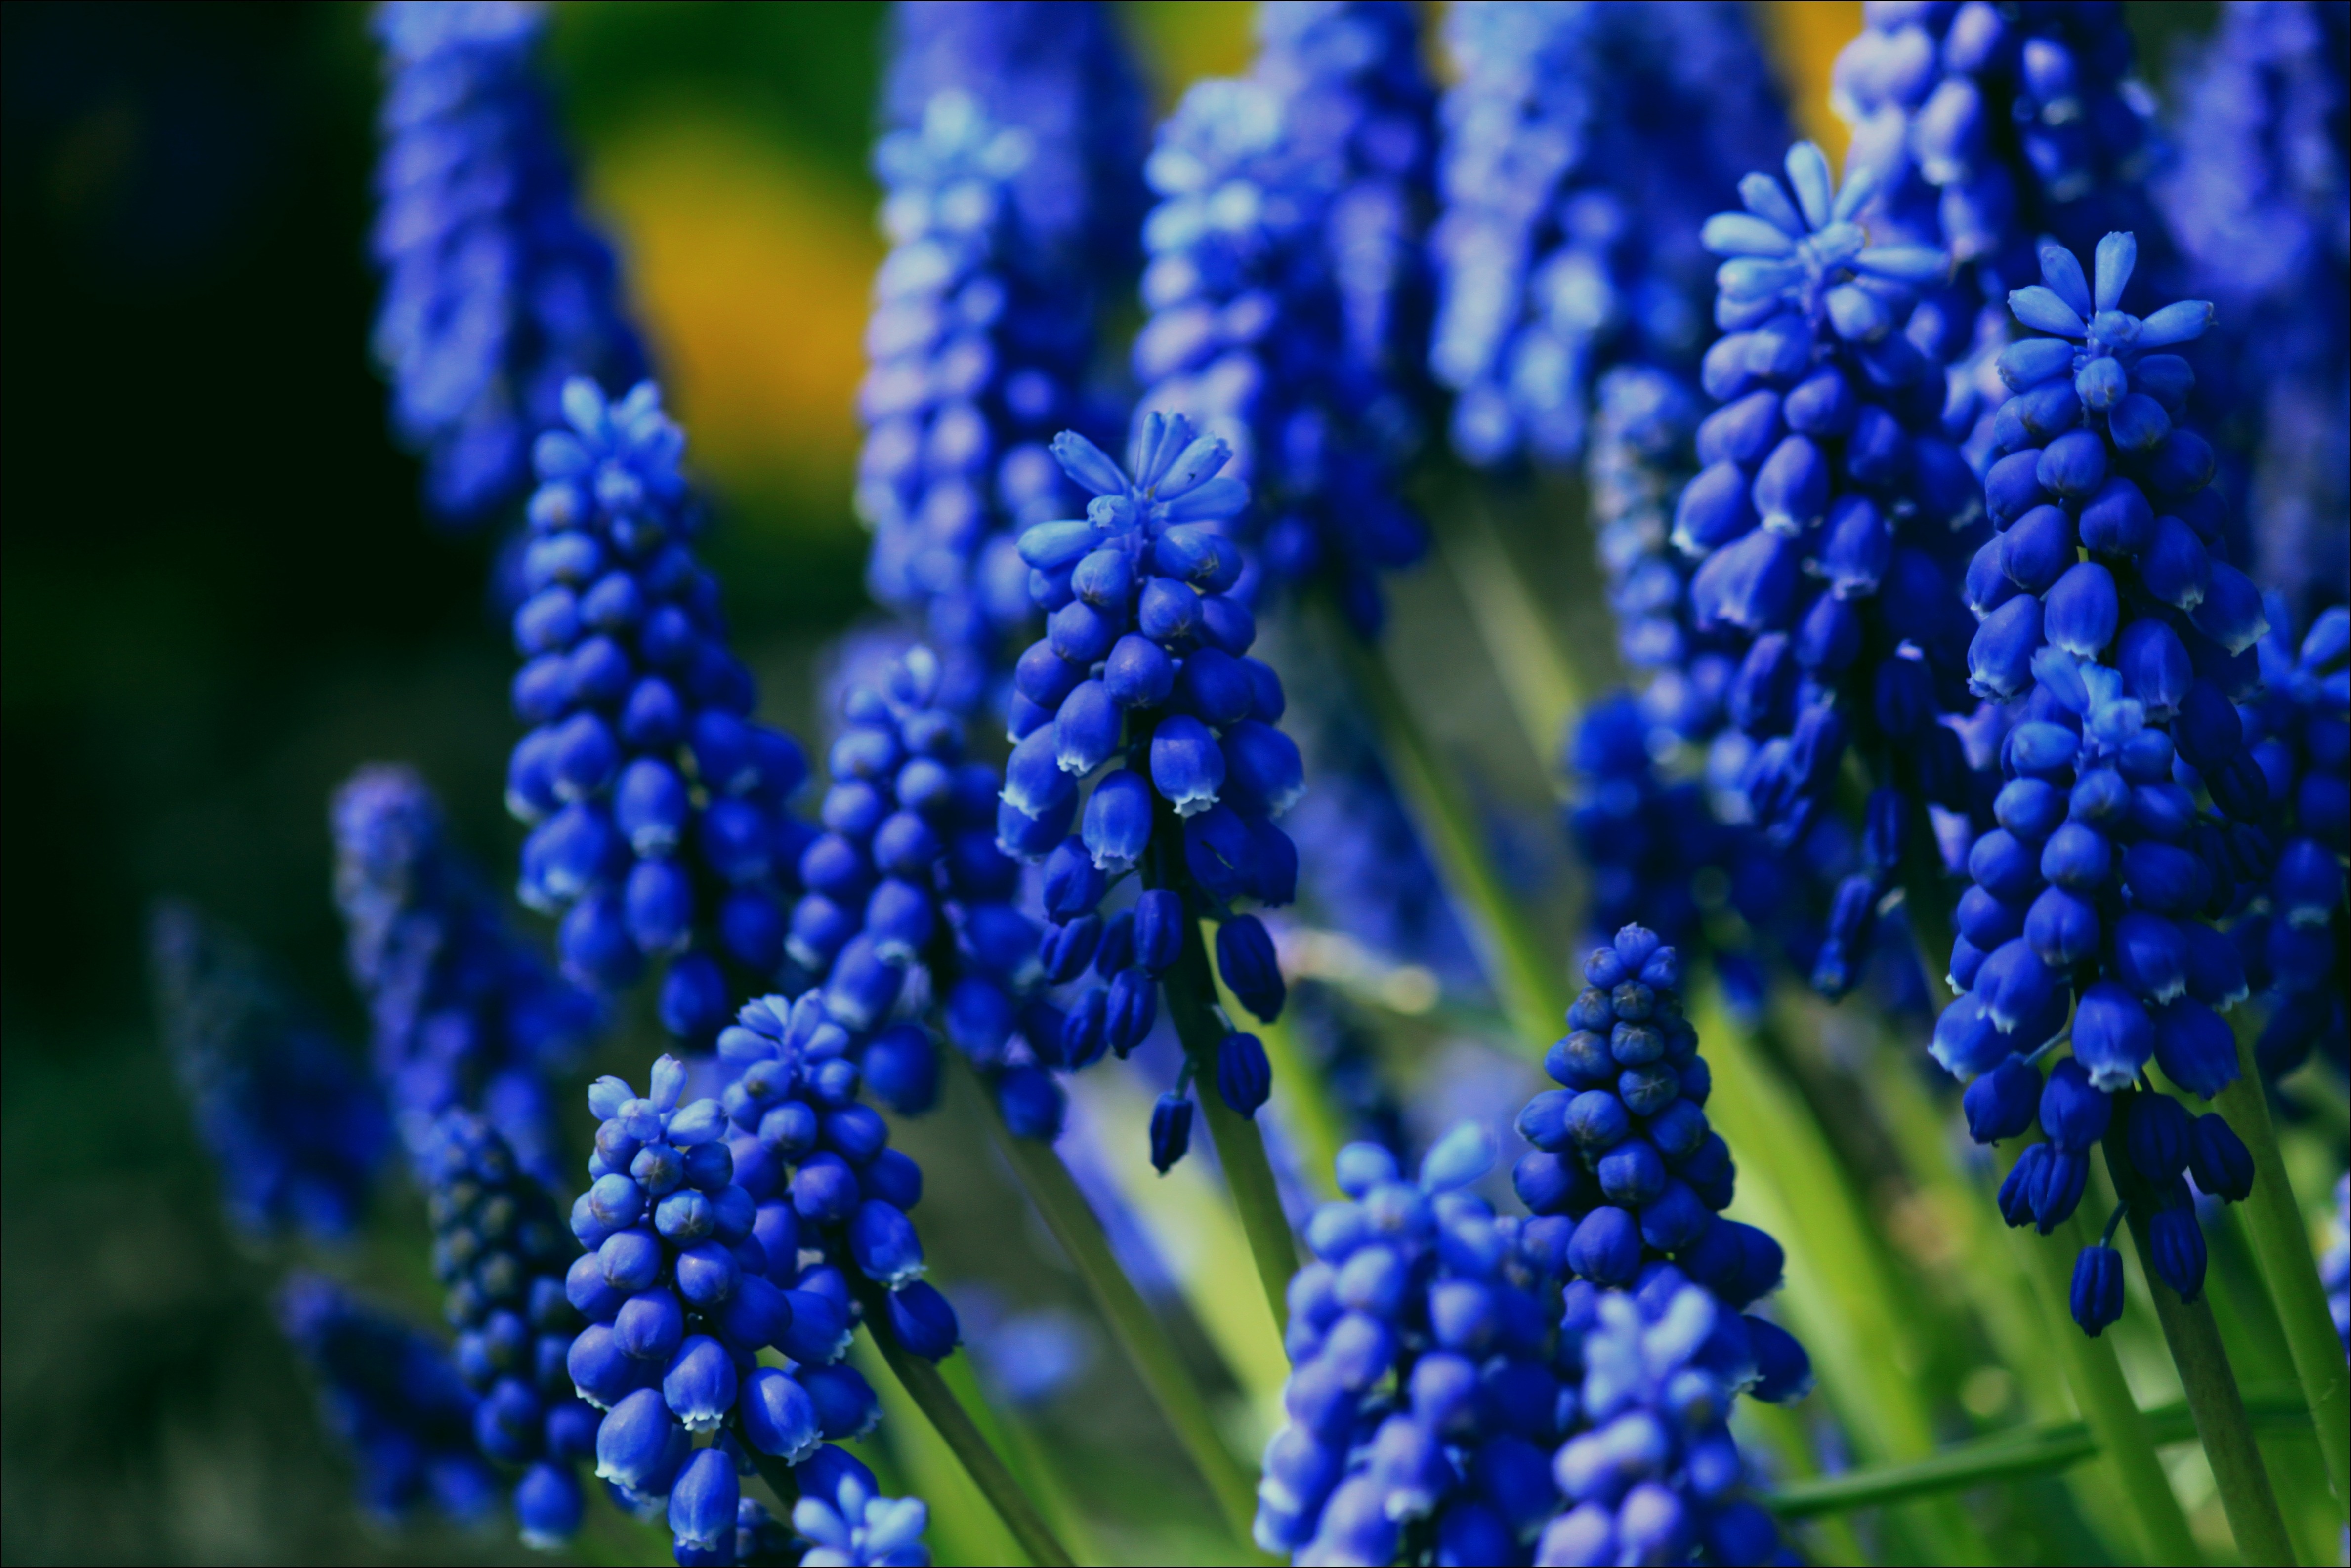
nature, blossom, plant, flower, bloom, spring, macro, botany, blue, colorful, garden, close, flora, lavender, wildflower, flowers, bright, muscari, hyacinth, lupin, macro photography, ornamental plant, inflorescence, garden plant, fr hlingsanfang, flowering plant, inflorescences, common grape hyacinth, land plant, english lavender